Dedham Granite

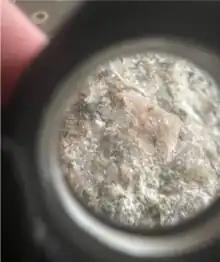
Close up of a k-feldspar crystal in a Dedham granite sample - shows phaneritic texture

Dedham Granite includes dioritic rock near Scituate and Cohasset and Barefoot Hills Quartz Monzonite. Intrudes Zdi, Zgb, Zb, Zv. Extensive calc-alkaline plutons separated by Boston basin have long been mapped as Dedham. Those to the north of Boston and studied by the US Geological Survey, are referred to as Dedham North. Crystallization ages for the Dedham North suite (based on titanites and zircons) have been determined at 607+/-4 Ma, while ages for the Lynn are slightly younger at 596+/-3 Ma. Both are clearly part of the Late Proterozoic magmatic event.